Tuolumne County, California

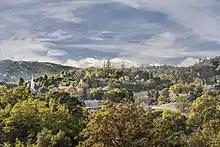
City of Sonora in Tuolumne County California

The northern half of Yosemite National Park is located in the eastern part of the county.